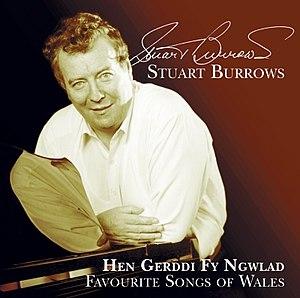
Stuart Burrows est un ténor gallois, particulièrement associé aux opéras de Wolfgang Amadeus Mozart.